Nina Sky

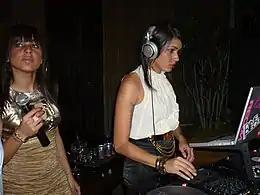
Natalie (left) and Nicole performing in 2007

In 2003, The Jettsonz (Elijah Wells & Lionel Bermingham) introduced the girls to Cipha Sounds, a hip hop DJ under the Star Trak label owned by the Neptunes (Pharrell and Chad Hugo). Cipha Sounds was impressed when he heard the duo sing and suggested that they use the "Coolie Dance" riddim. The duo then proceeded to write "Move Ya Body" (alongside the Jettsonz Elijah Wells & Lionel Bermingham, who also produced the record), mixing Caribbean, R&B, and pop rhythms. Eventually, a demo of the song was made. The demo fell into the hands of Eddie O'Loughlin, the president of Next Plateau Entertainment (which is a division of Universal Records). O'Loughlin signed the twins to a contract and they started working on their debut album. On March 18, 2004, they had their first concert under their current name at Club Demara.